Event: Nepal Earthquake
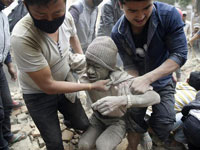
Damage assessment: damage